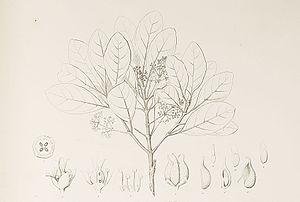
Acsmithia est un genre de plante de la famille des Cunoniaceae. Certains auteurs considèrent qu'il est inclus dans le genre Spiraeanthemum.